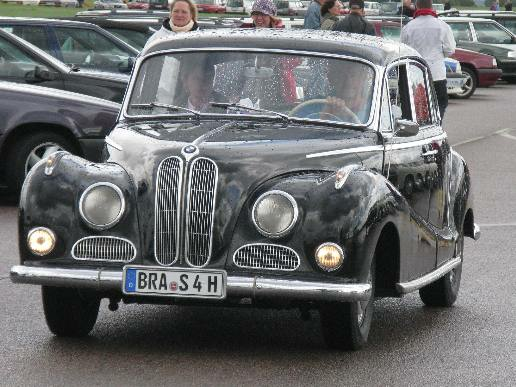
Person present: Yes